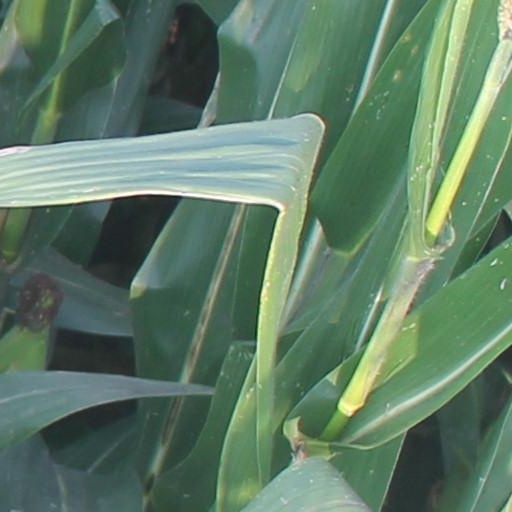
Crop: maize; corn